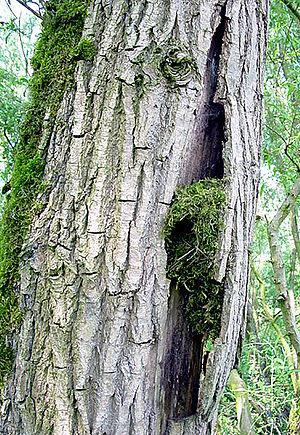
Nid (de troglodyte
Dans le domaine de la sylviculture et de l’écologie, le « bois mort » est un compartiment biologique constitué par le bois qui - quelle que soit sa forme - ne comporte plus de cellules vivantes. Il s'agit d'arbres morts, sur pied ou au sol ; de toute partie morte d’un arbre ou de n'importe quel morceau de bois suspendu ou tombé au sol ou dans l’eau.
L'écorce est le revêtement extérieur du tronc, des branches et des racines des arbres, et plus généralement des plantes ligneuses. Elle est issue de la croissance secondaire de la plante et n'est par conséquent pas présente sur les jeunes arbres.